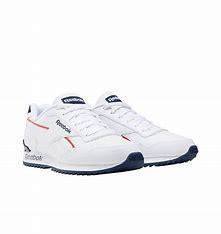
Brand: Reebok
Model: Royal Glide Ripple Clip